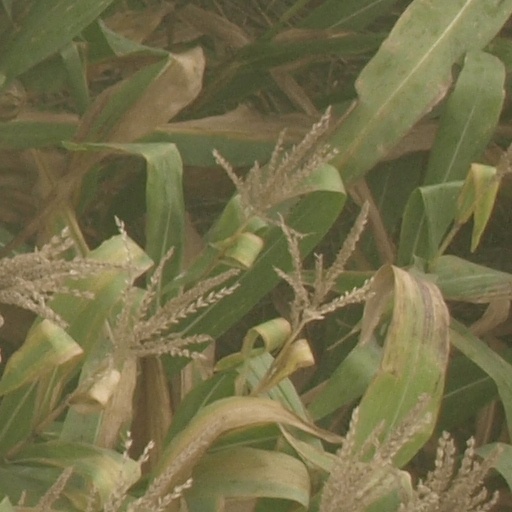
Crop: maize; corn